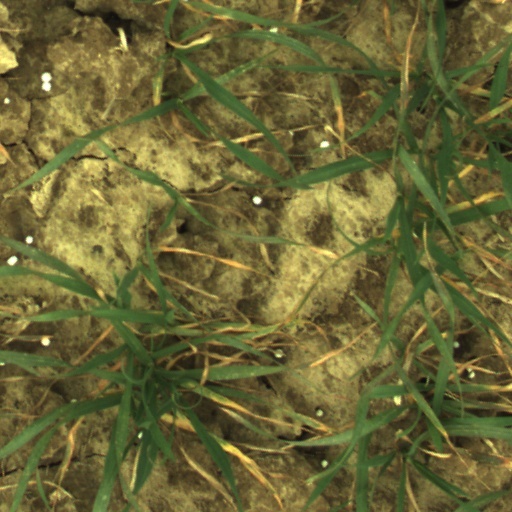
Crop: wheat